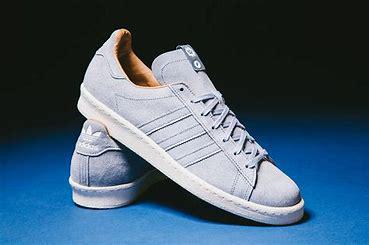
Brand: Adidas
Model: Campus 80S